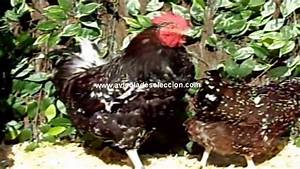
Label: gallina